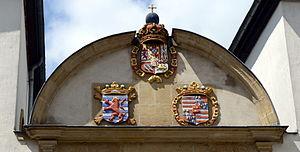
L'hospice Saint-Jean est un ancien hospice situé au niveau de la rue Münster dans le quartier du Grund à Luxembourg. Depuis 1997, le Musée national d'histoire naturelle occupe le bâtiment.